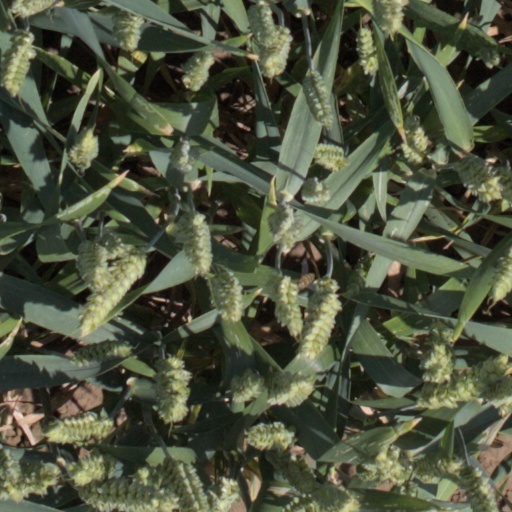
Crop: wheat